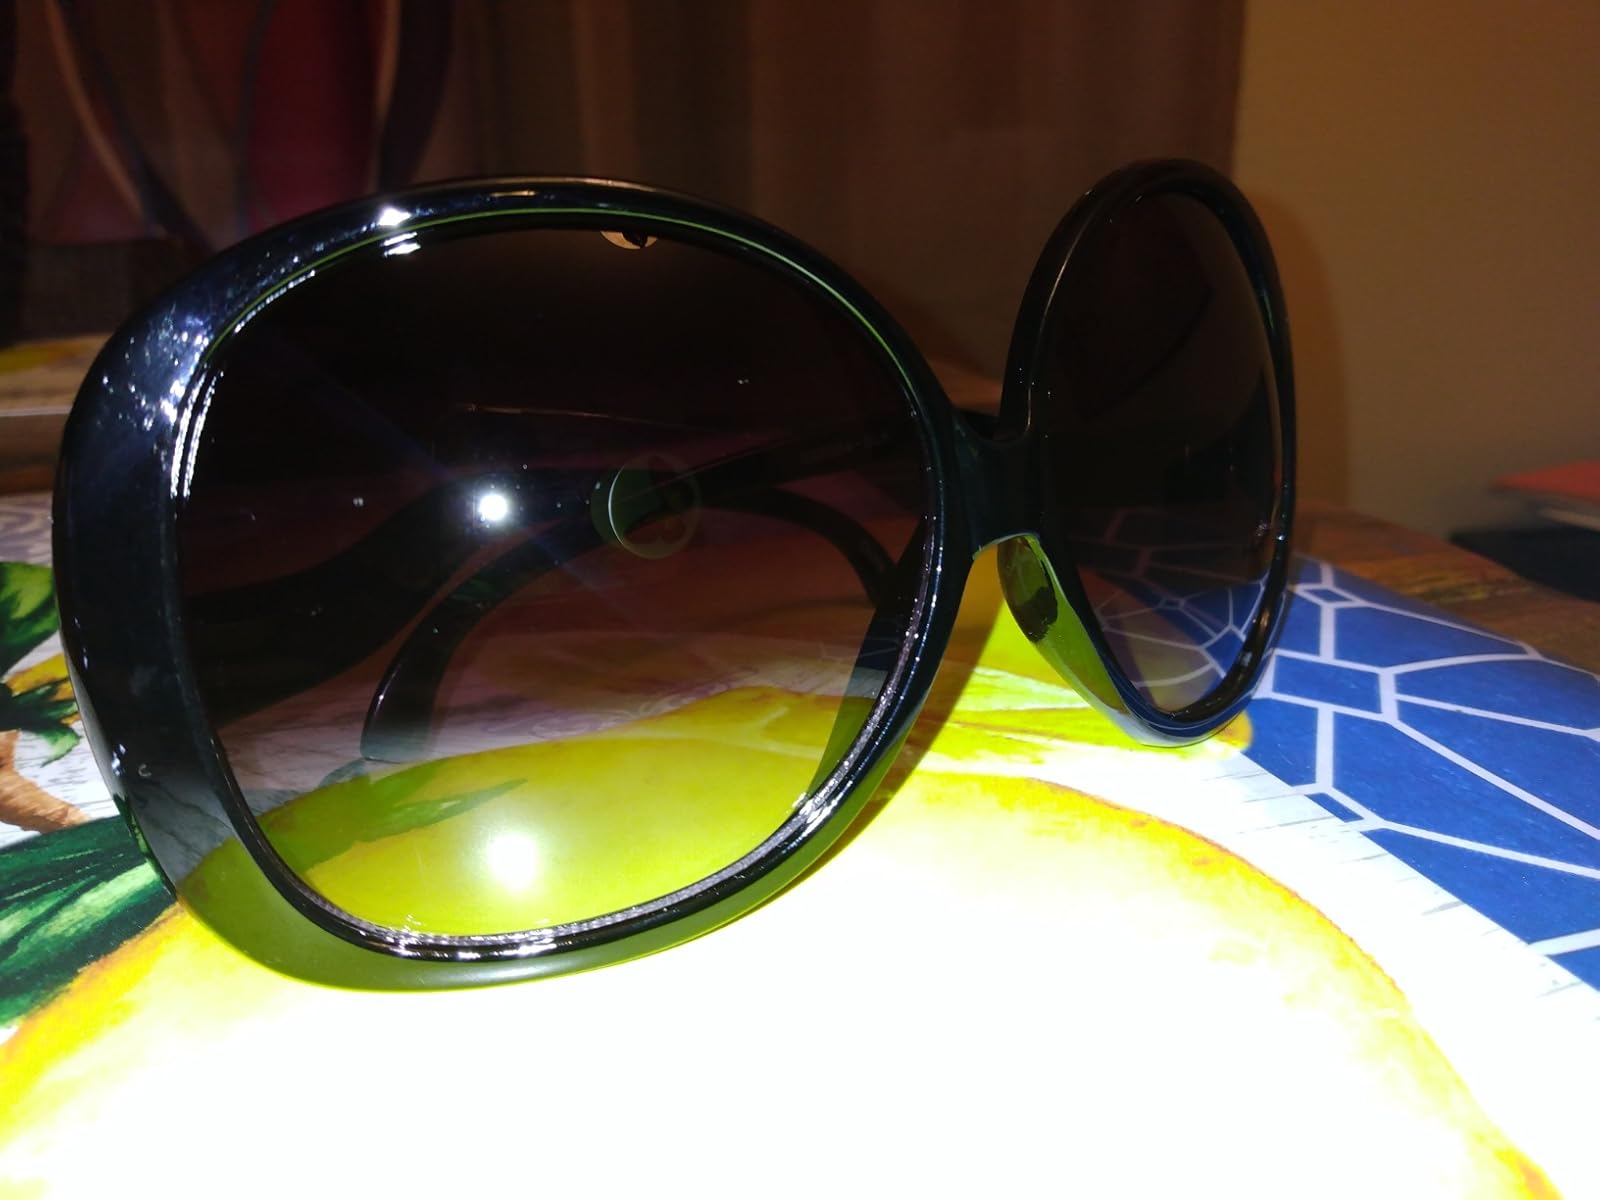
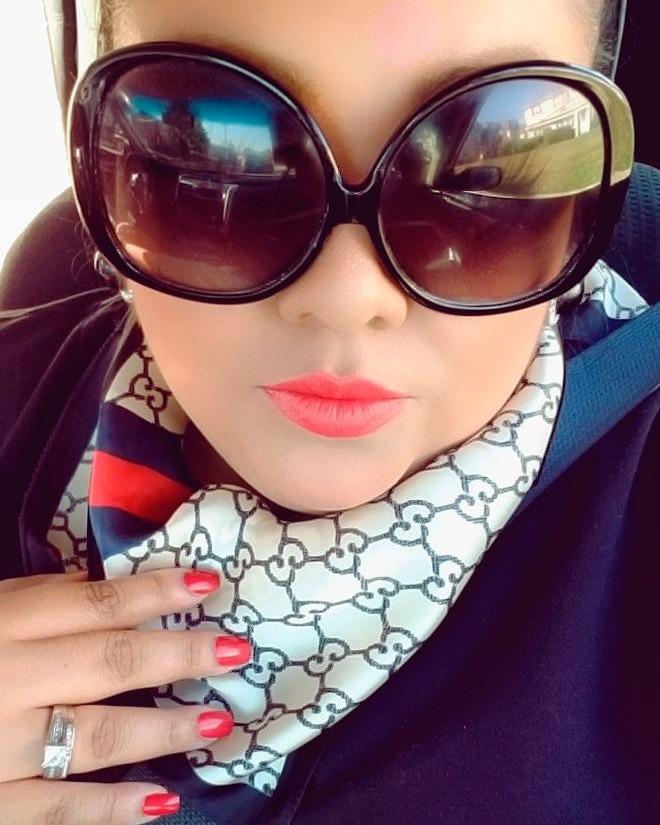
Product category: accessories_sunglasses
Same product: yes